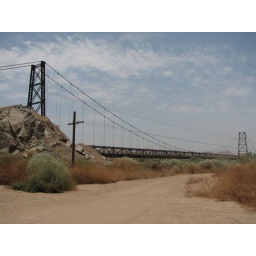
JUL 7, 2007--Yuma, AZ. McPhaul Bridge: abandoned highway bridge over the Gila River near Dome, AZ. Built 1929.